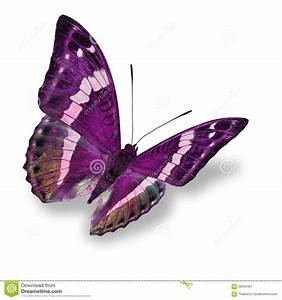
Label: butterfly